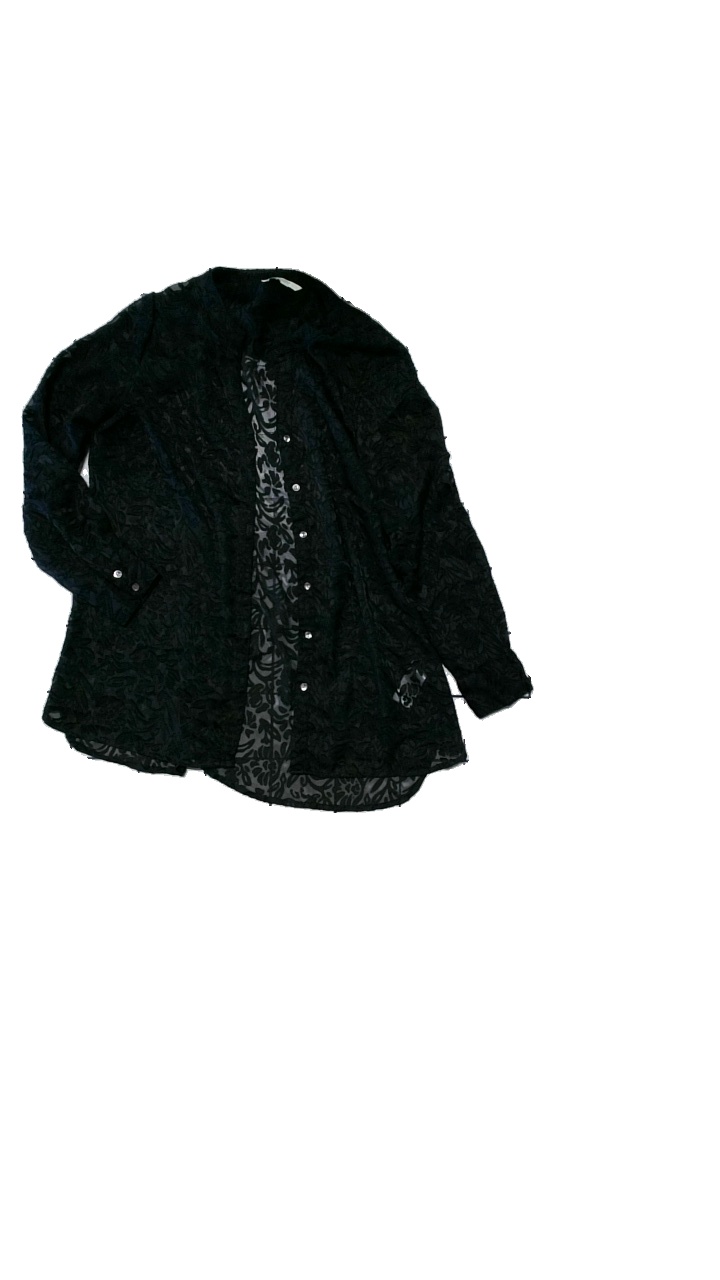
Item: Blouse (Ladies)
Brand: Cellbes
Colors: Black
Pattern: Lace
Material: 50% Polyester, 50% Viscose
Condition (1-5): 4
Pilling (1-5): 4
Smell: Minor
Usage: Reuse
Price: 50-100